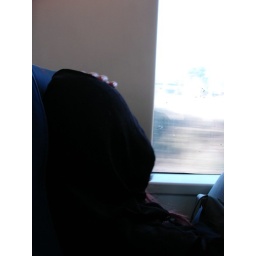
black caperucita by train